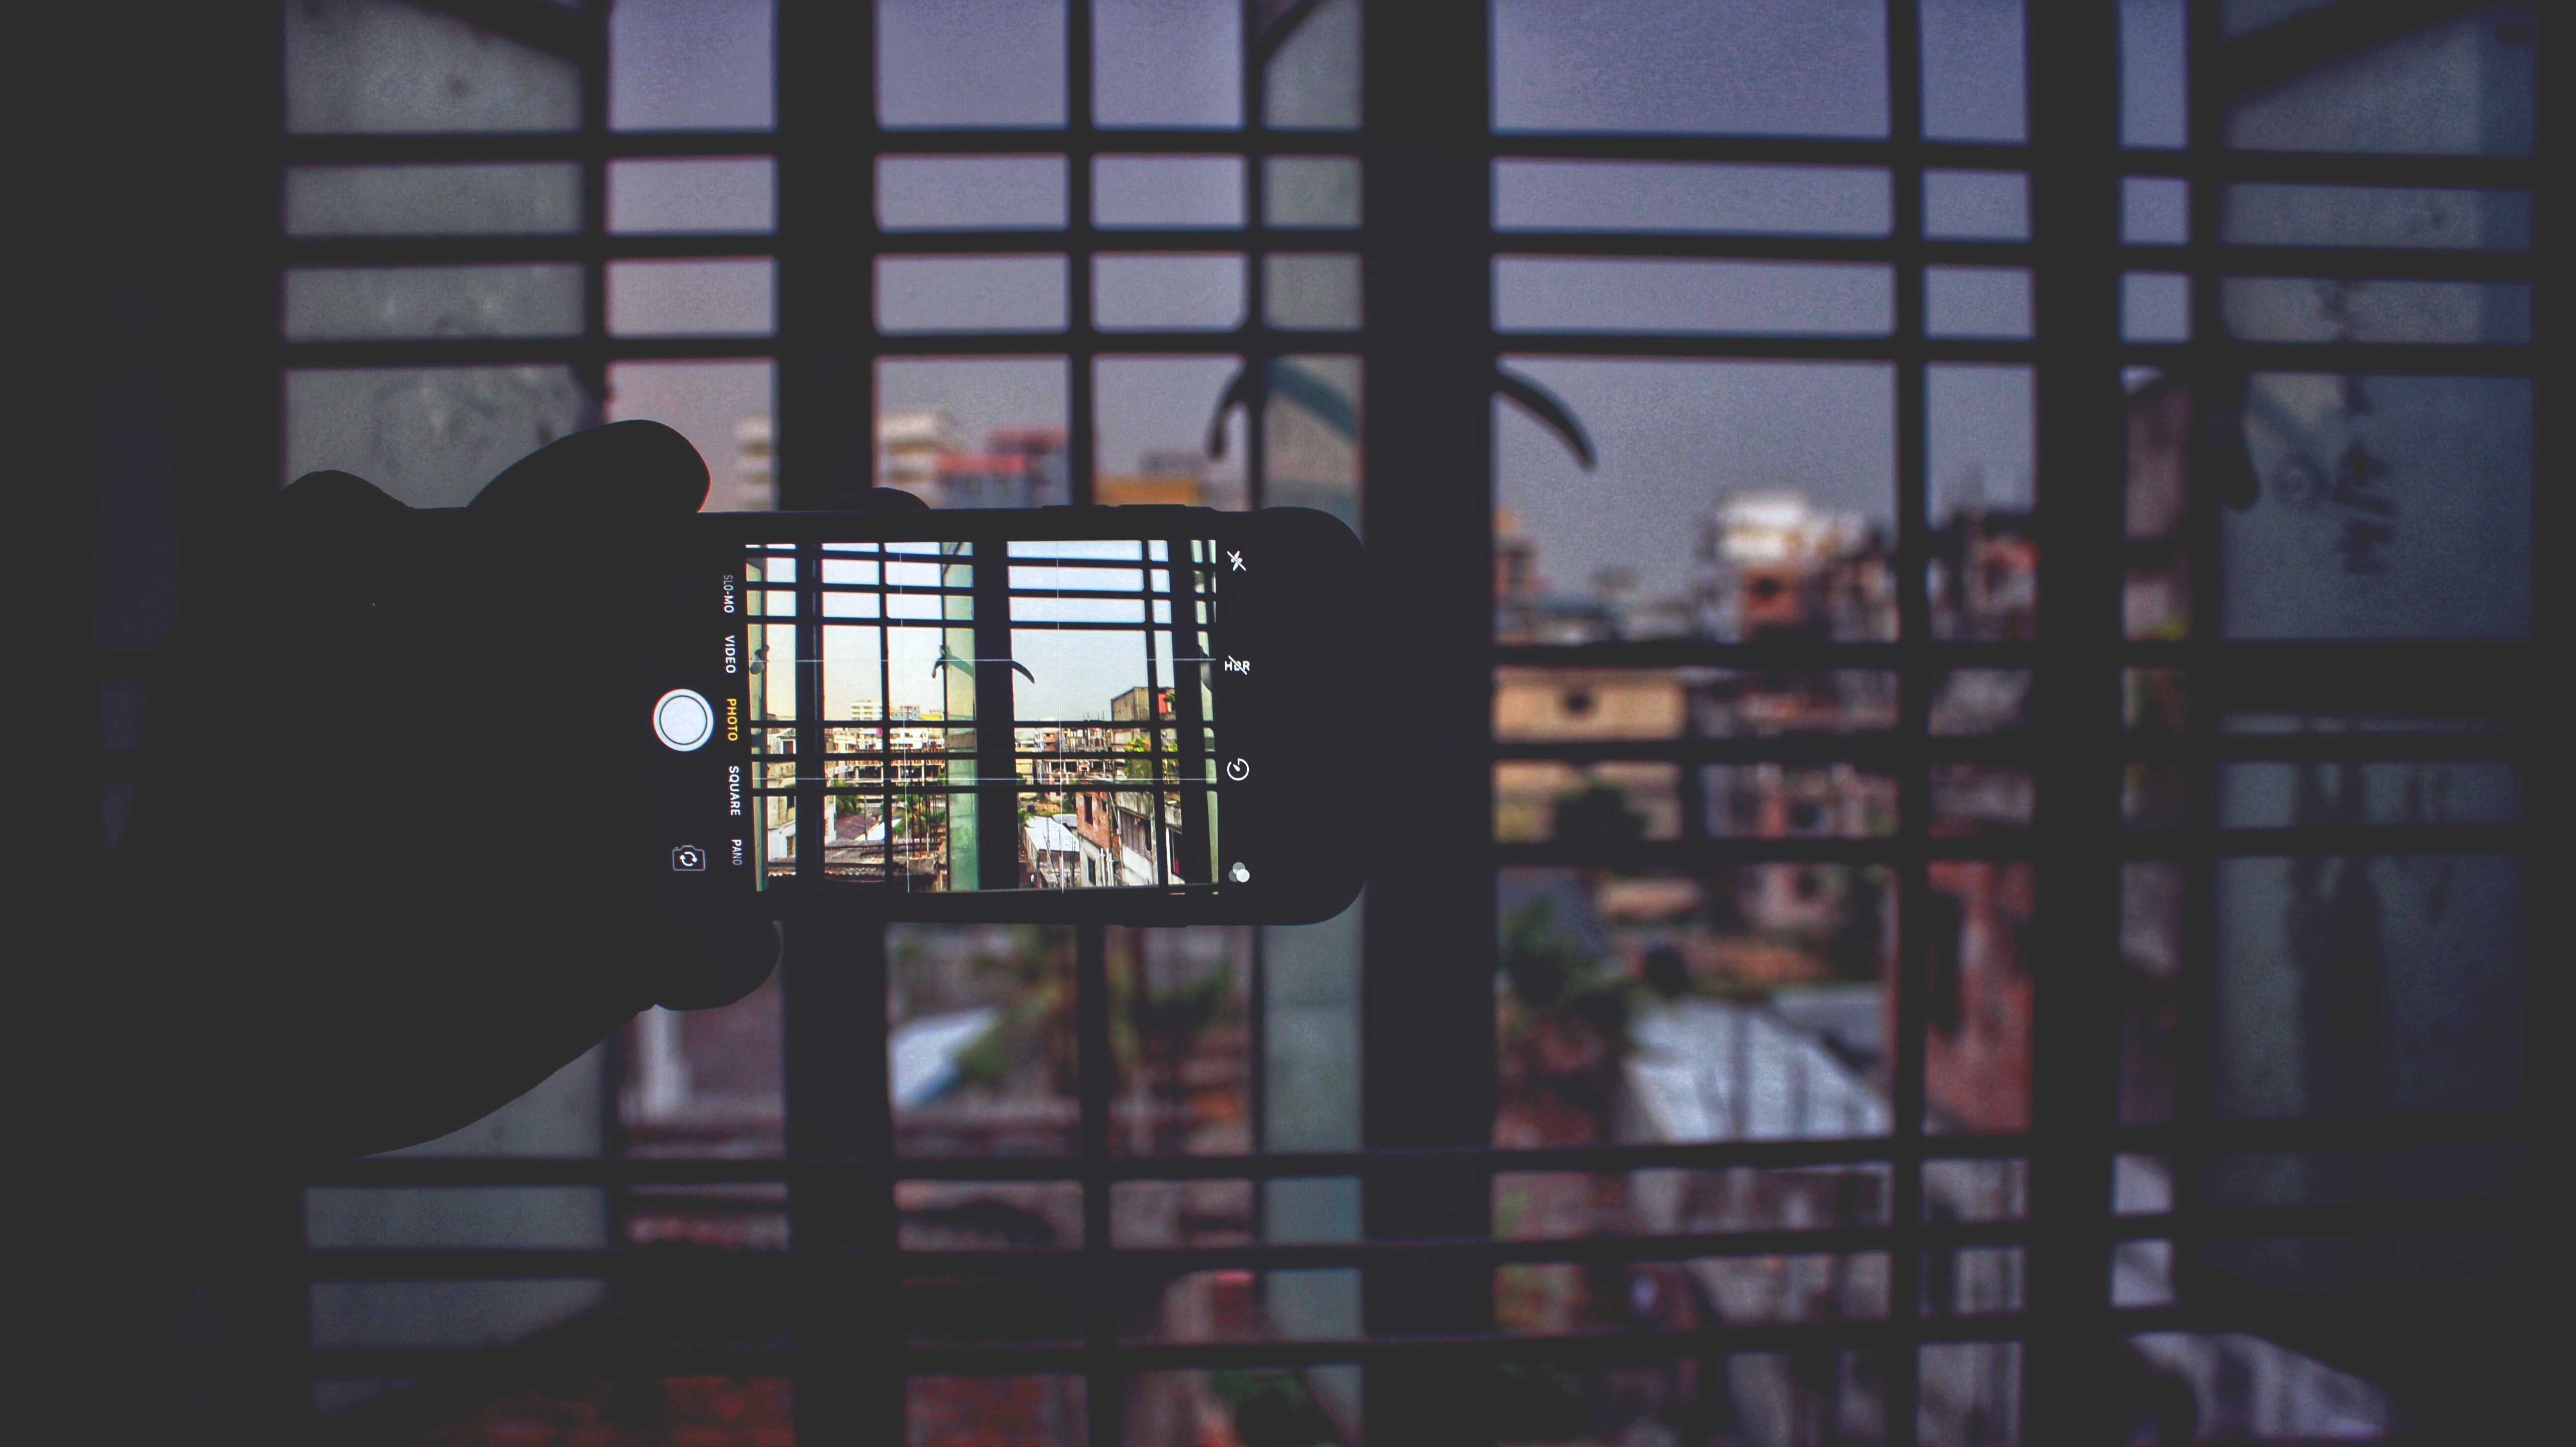
iron, line, daylighting, sky, architecture, window, room, metal